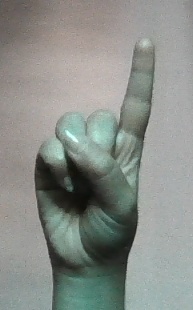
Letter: bb